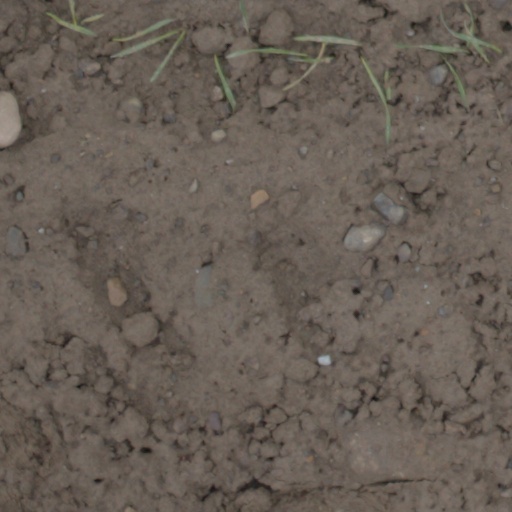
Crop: wheat